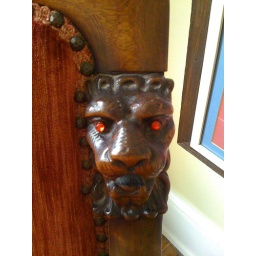
Glowing eyed lion head on the back of a chair in the Marland Grand Home